Living wage

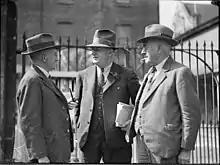
Living wage inquiry in Sydney, Australia (1935)

Donald Stabile argues for a living wage based on moral economic thought and its related themes of sustainability, capability and externality. Broadly speaking, Stabile indicates that sustainability in the economy may require that people have the means for 'decent accommodation, transport, clothing and personal care'. He qualifies the statement as he sees individual necessities as contextual and therefore able to change over time, between cultures and under different macroeconomic circumstances. This suggests that the concept and definition of a living wage cannot be made objective over all places and in all times. Stabile's thoughts on capabilities make direct reference to Amartya Sen's work on capability approach. The tie-in with a living wage is the idea that income is an important, though not exclusive, means for capabilities. The enhancement of people's capabilities allows them to better function both in society and as workers. These capabilities are further passed down from parents to children. Finally, Stabile analyses the lack of a living wage as the imposition of negative externalities on others. These externalities take the form of depleting the stock of workers by 'exploiting and exhausting the workforce'. This leads to economic inefficiency as businesses end up overproducing their products due to not paying the full cost of labour.